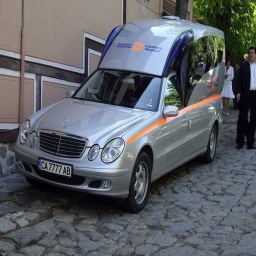
Label: ambulance